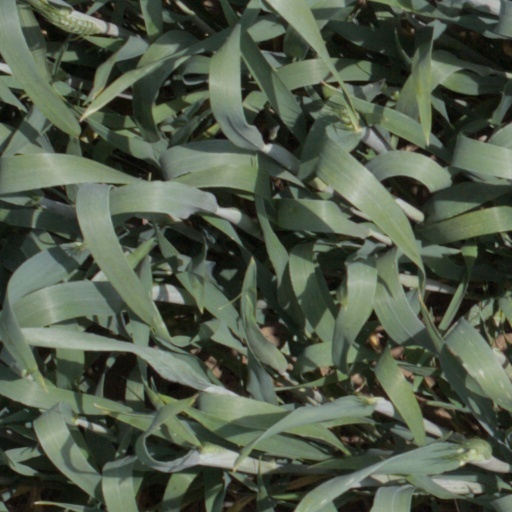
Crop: wheat